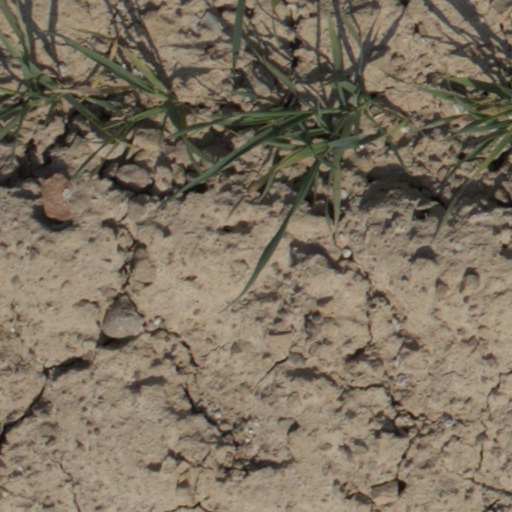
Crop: wheat